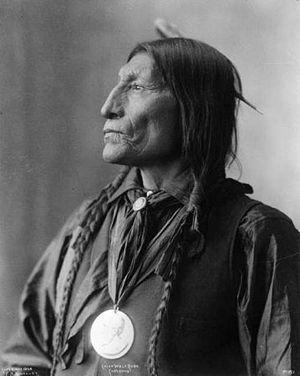
Les Cheyennes sont une nation amérindienne des Grandes Plaines, proches alliés des Arapahos et généralement alliés des Lakotas. Ils sont l'une des plus célèbres et importantes tribus des Plaines. Dans leur langue maternelle, ils se nomment « Tsitsistas » ou «Sutai». La nation Cheyenne est composée de l'union de deux tribus, les Tsitsistas et les Sotaae'o. Elle incluait dix bandes, dont les territoires s'étendaient sur l'ensemble des Grandes Plaines, du sud du Colorado aux Black Hills dans le Dakota du Sud. Au début du XIXᵉ siècle, la tribu s'est séparée en deux groupes : celui du sud restant près de la Platte River et celui du nord vivant près des Black Hills à proximité des tribus Lakotas.